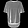
Label: T - shirt / top